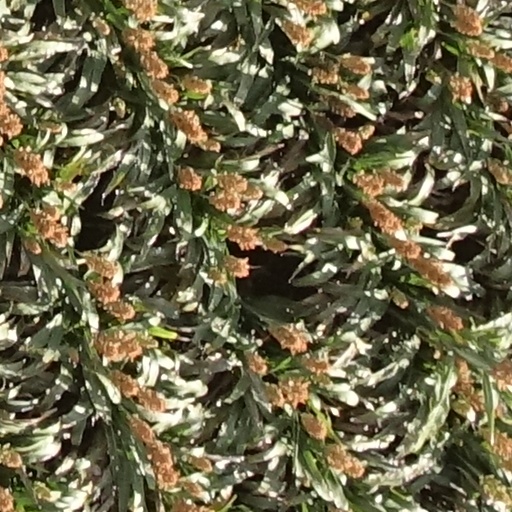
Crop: sorghum